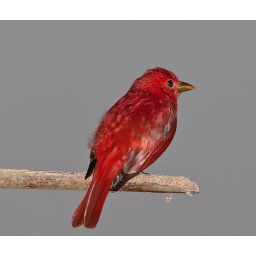
Summer Tanager male sitting on palm branch at Fort DeSoto in evening light